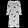
Label: Dress